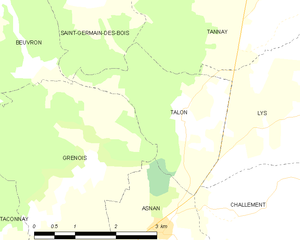
Talon est une commune française située dans le département de la Nièvre, en région Bourgogne-Franche-Comté.